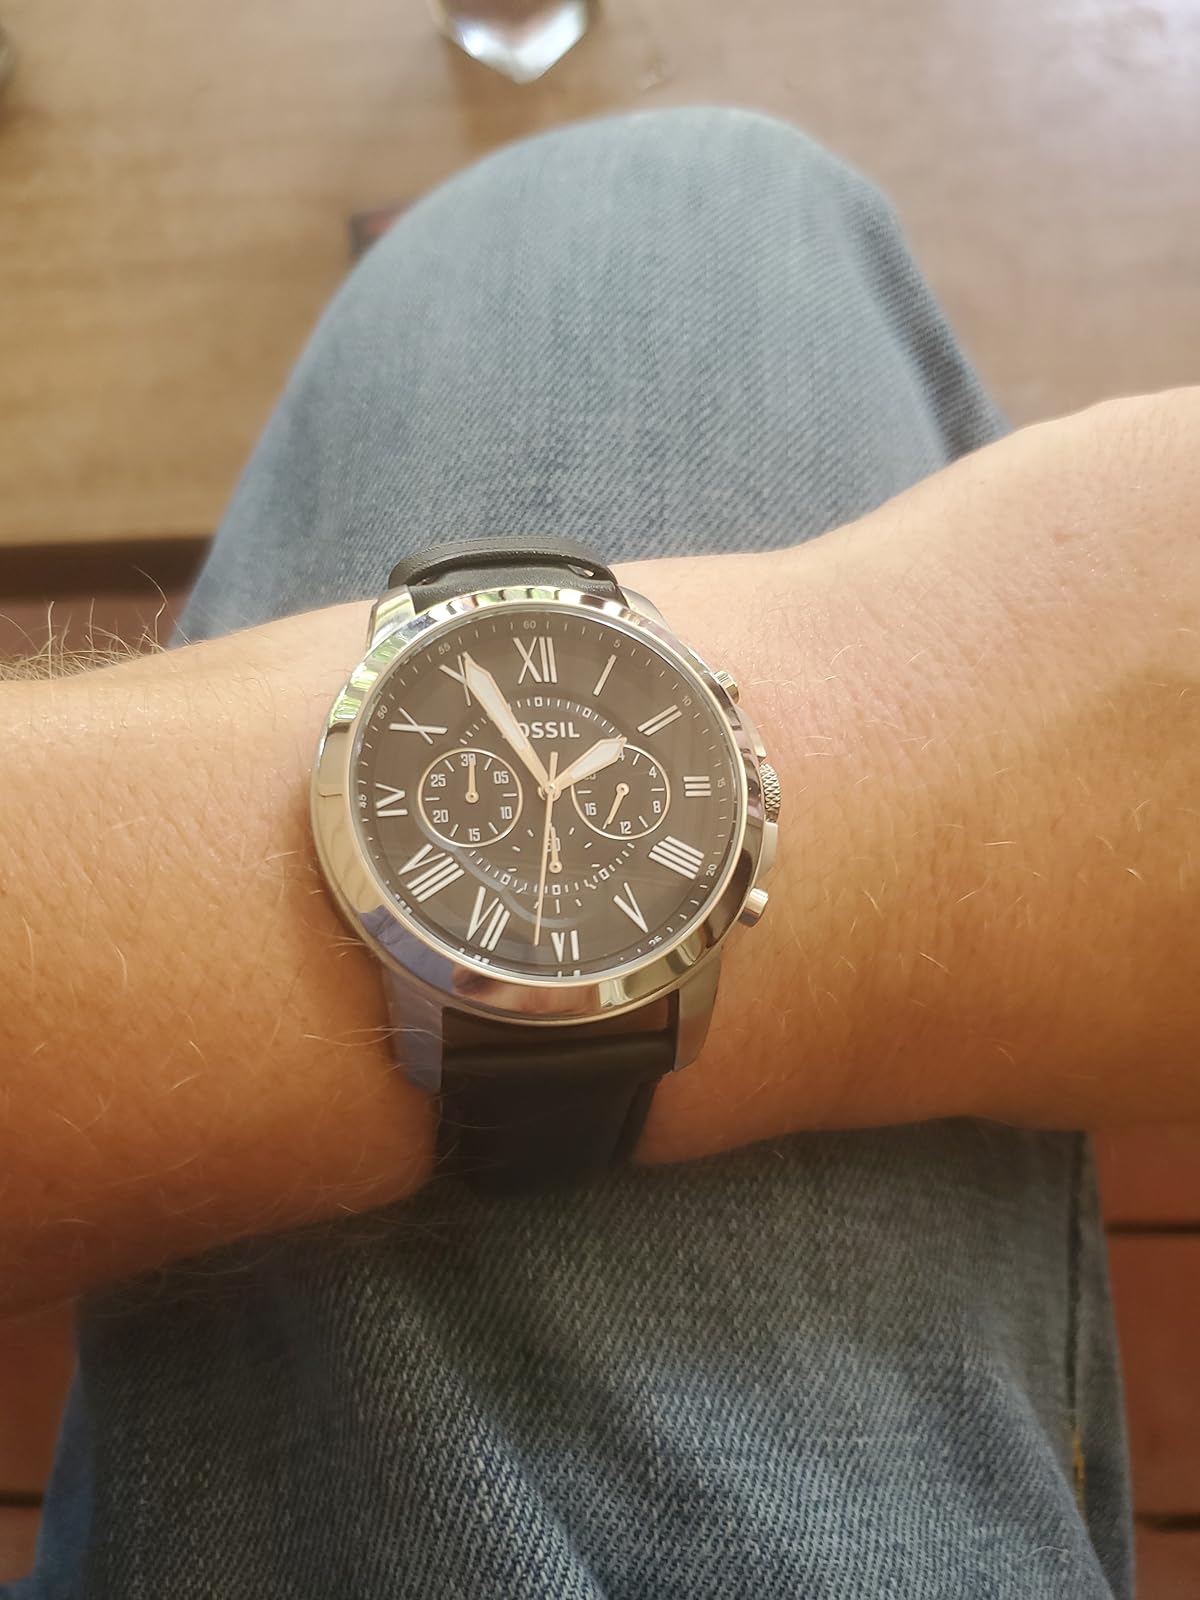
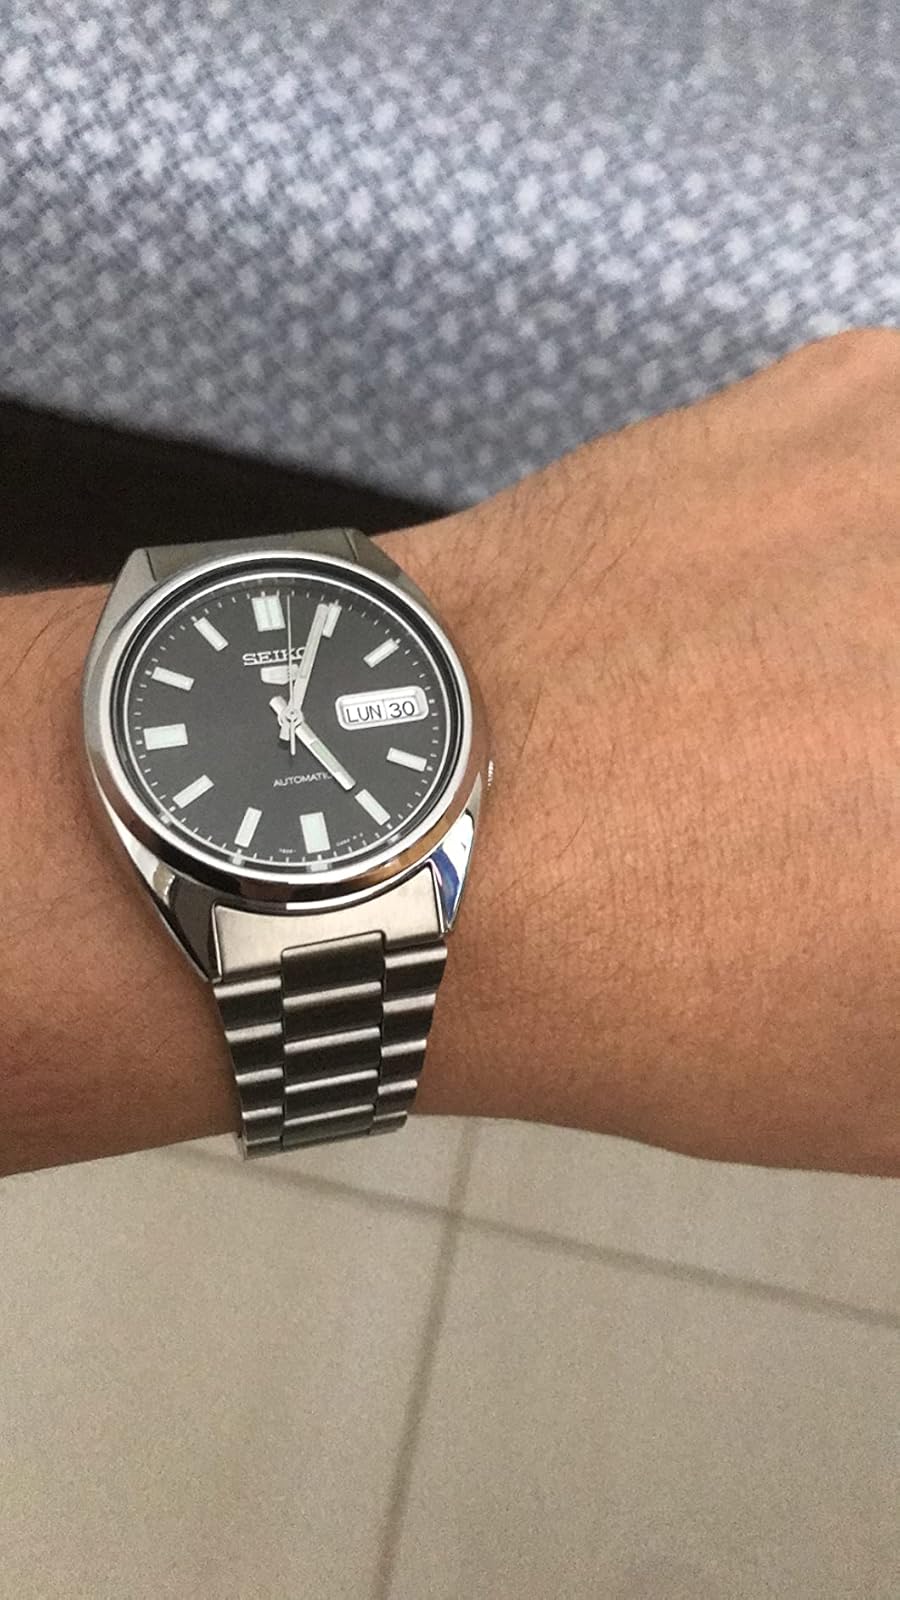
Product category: accessories_watch
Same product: no